Traffic light

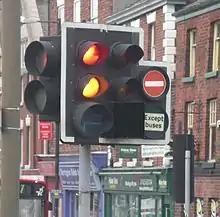
Traffic lights can have several additional lights for filter turns or bus lanes.

The 1968 Vienna Convention on Road Signs and Signals Chapter III provides international standards for the setup of traffic signal operations. Not all states have ratified the convention. A three-colour signal head should have three non-flashing lights which are red, amber, and green, arranged either horizontally (on the side opposite to the direction of traffic) or vertically (with red on top). A two-colour signal head may be used in temporary operation and consists of red and green non-flashing lights. In both cases, all lights should be circular or arrow-shaped. Permissible signals for regulating vehicle traffic (other than public transport vehicles) are outlined in Article 23: